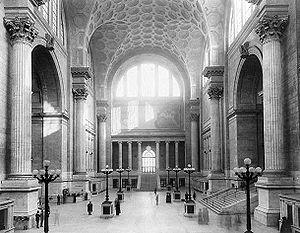
La Pennsylvania Station, également connue sous le nom de New York Penn Station ou Penn Station, est la principale gare ferroviaire interurbaine de New York et la plus fréquentée de l' hémisphère occidental, desservant plus de 600000 passagers par jour de semaine en 2019. Penn Station est à Midtown Manhattan, près de Herald Square, de l' Empire State Building, de Koreatown et de Macy's Herald Square. Entièrement souterraine, la station est située à Midtown South sousMadison Square Garden, entre les septième et huitième avenues, et entre les 31e et 33e rues, avec des sorties supplémentaires vers les rues voisines.